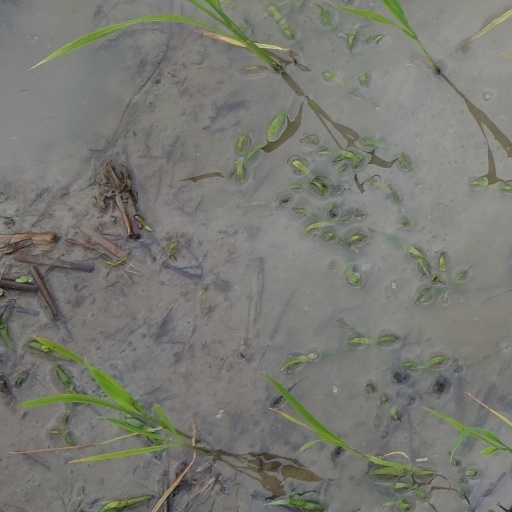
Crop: rice